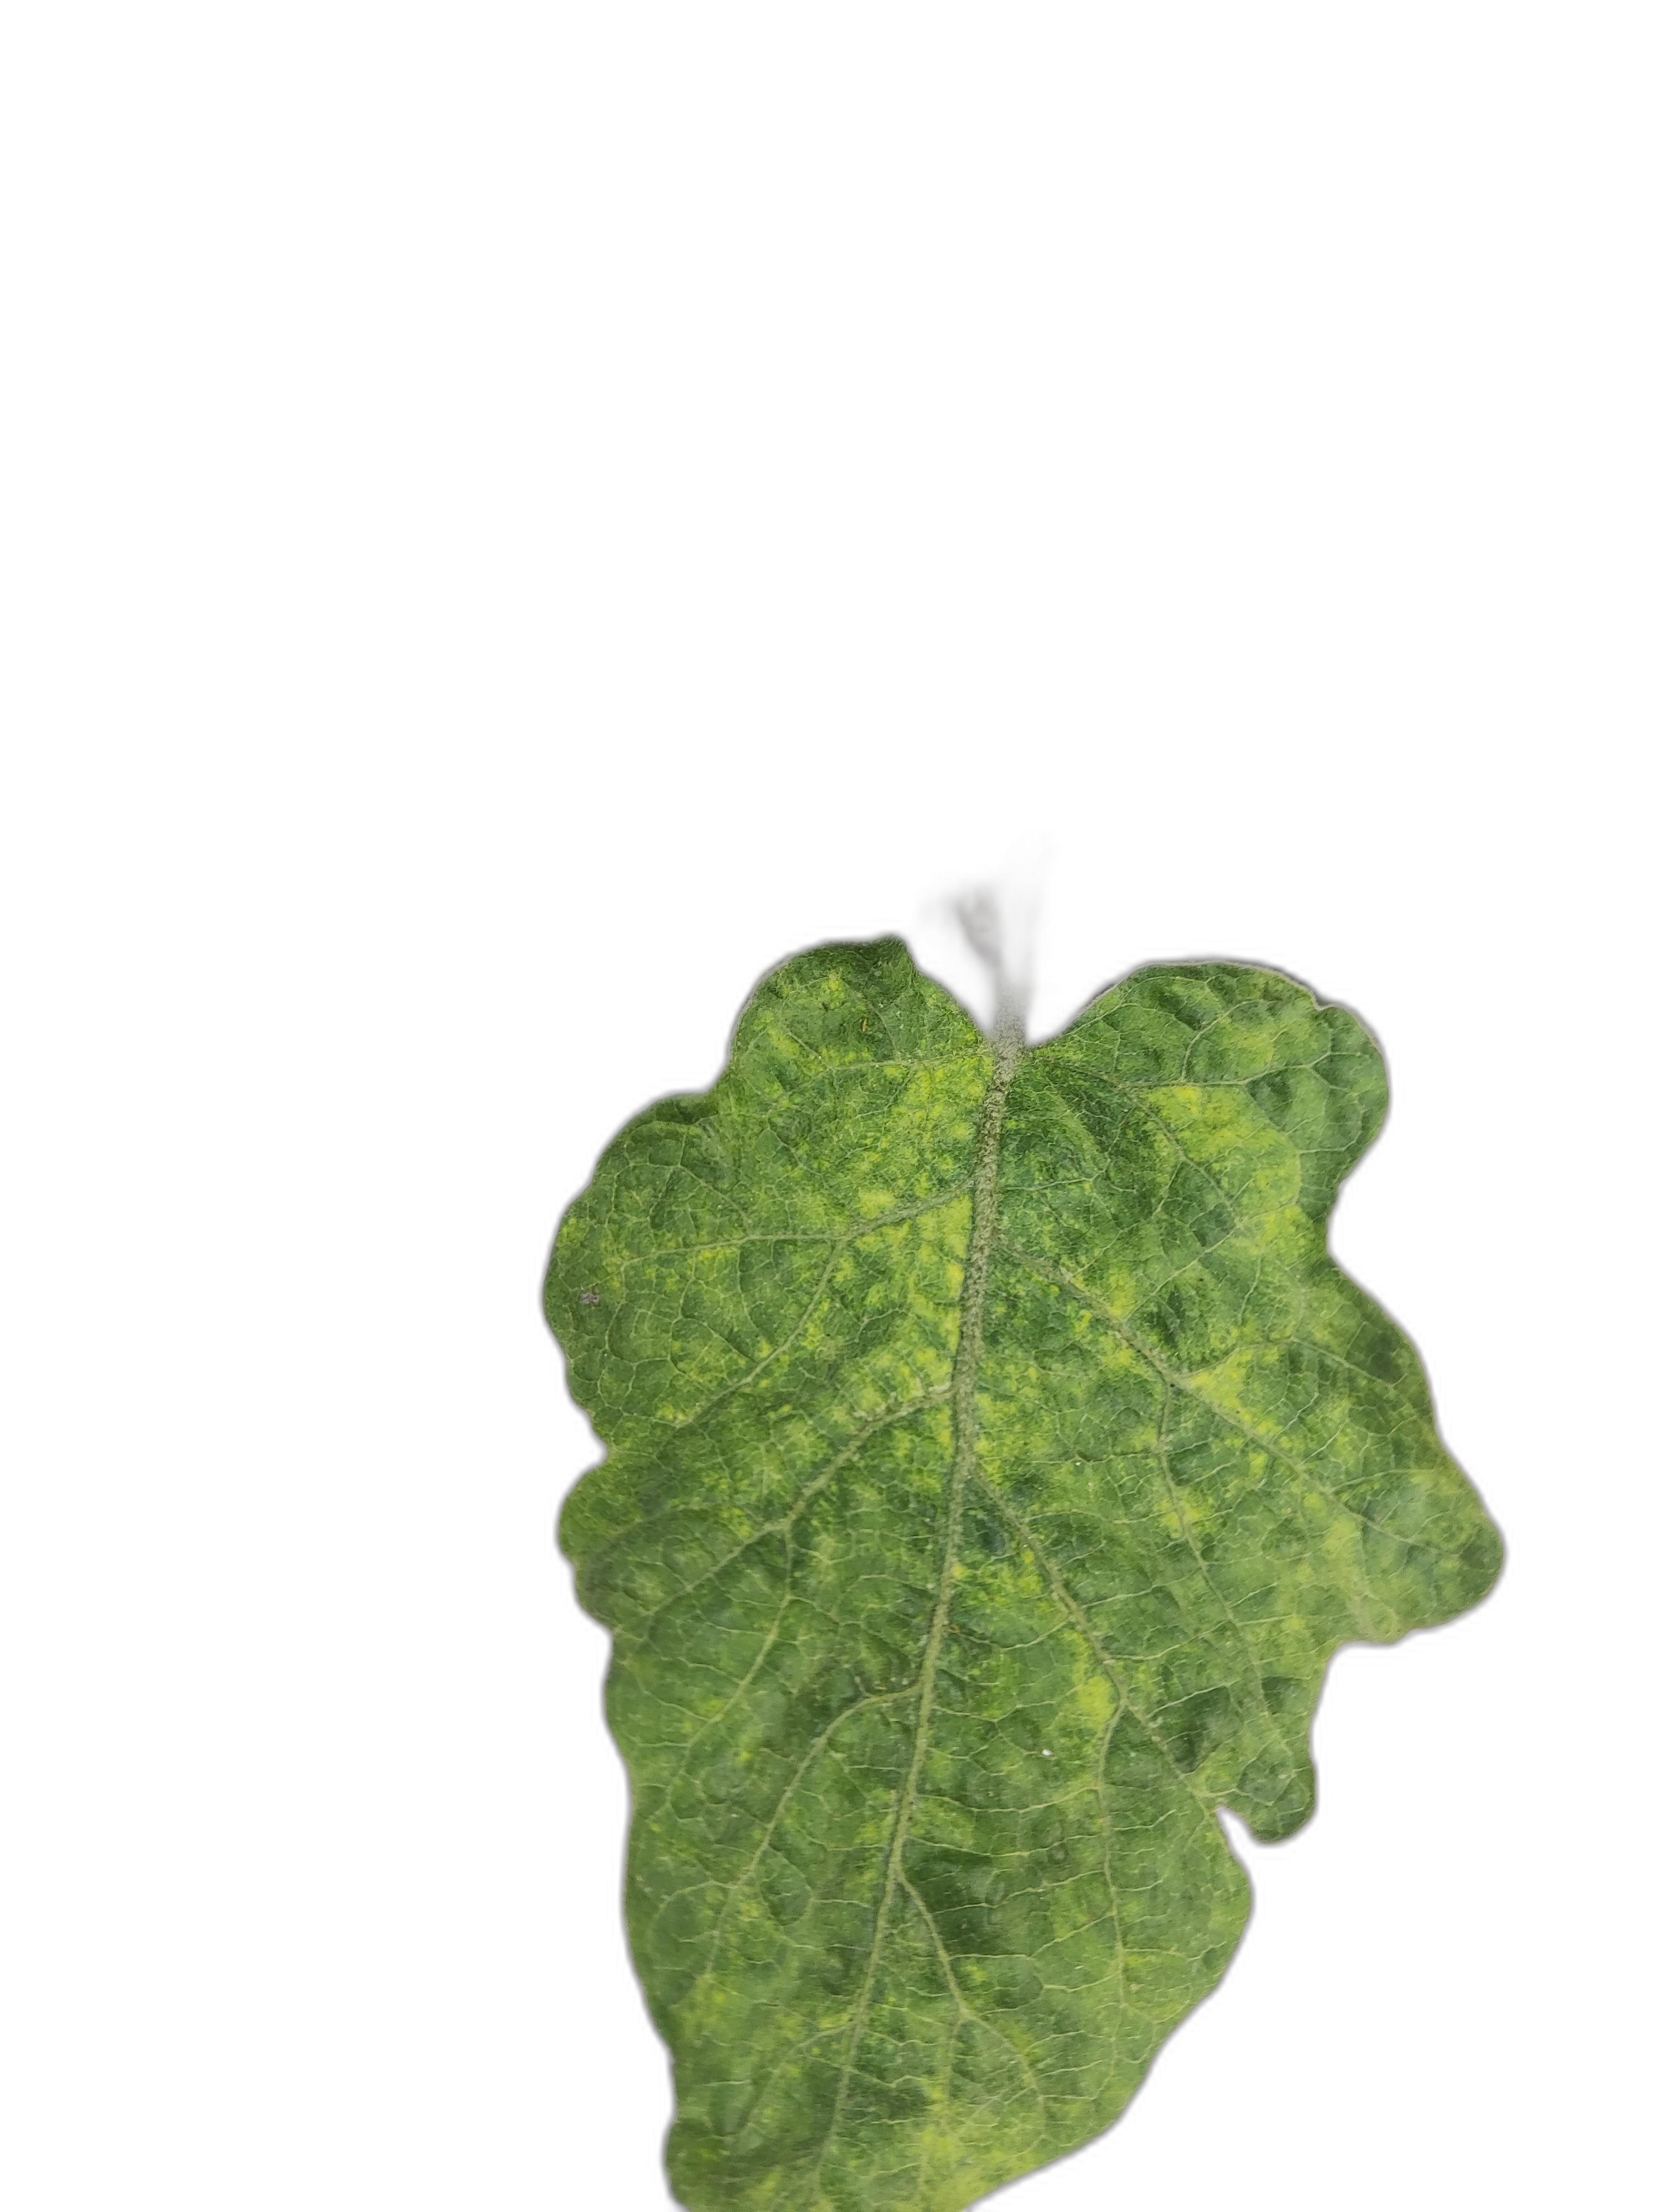
Label: Mosaic Virus Disease